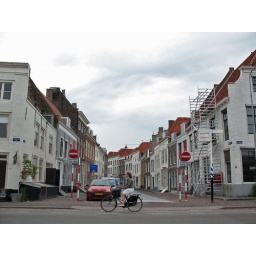
A girl in white follows the bicycle lane in Middelburg past a white street.